Jacob de Gheyn II

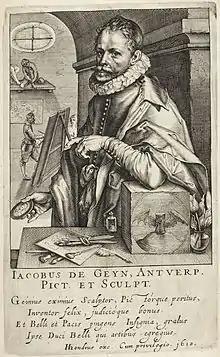
Portrait of "Jacobus de Geyn, Antwerp", by Hendrik Hondius I, from his "Pictorum", 1610

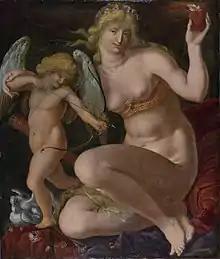
Portrait of "Venus and Cupid", c.1605-1610

Jacob de Gheyn II (also Jacques de Gheyn II) ( – 29 March 1629) was a Dutch painter and engraver, whose work shows the transition from Northern Mannerism to Dutch realism over the course of his career.